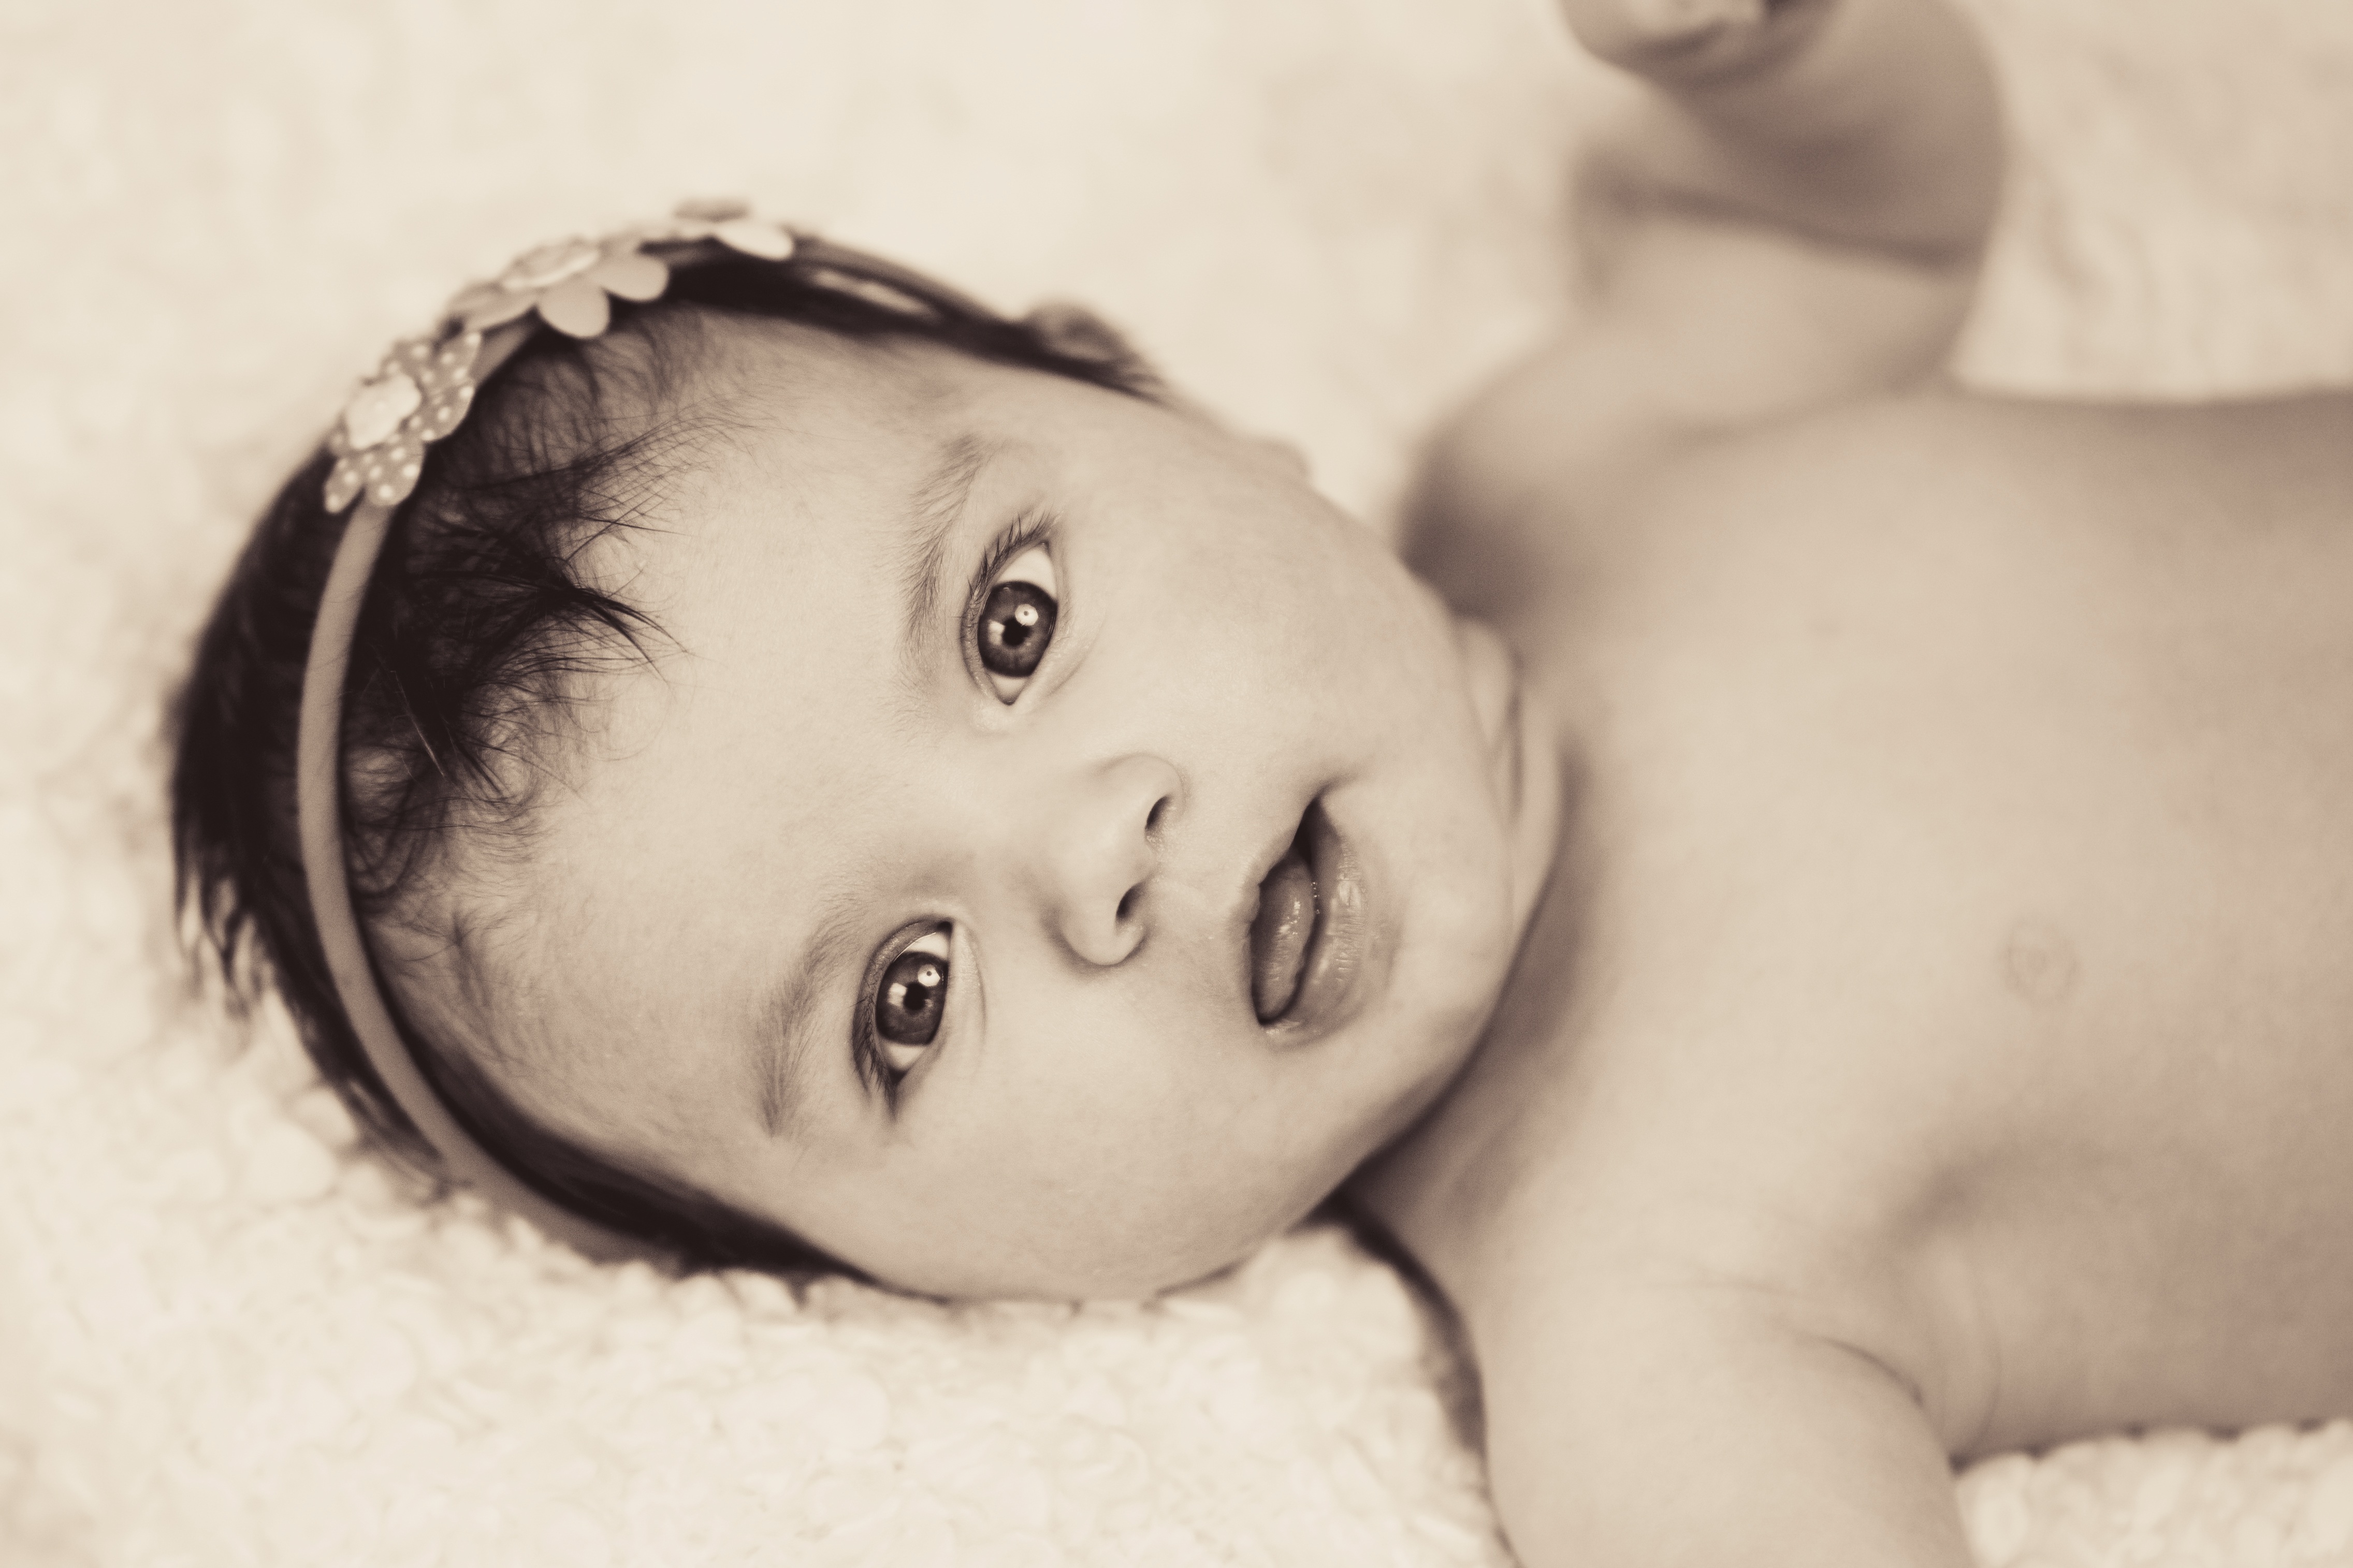
person, black and white, photography, portrait, child, baby, face, sepia, infant, toddler, skin, new born, hairband, monochrome photography, portrait photography